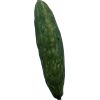
Label: Cucumber 3